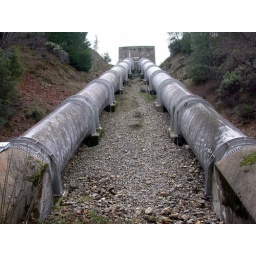
Water pipes pumping water over the mountain from Lake Shasta in Northern California.